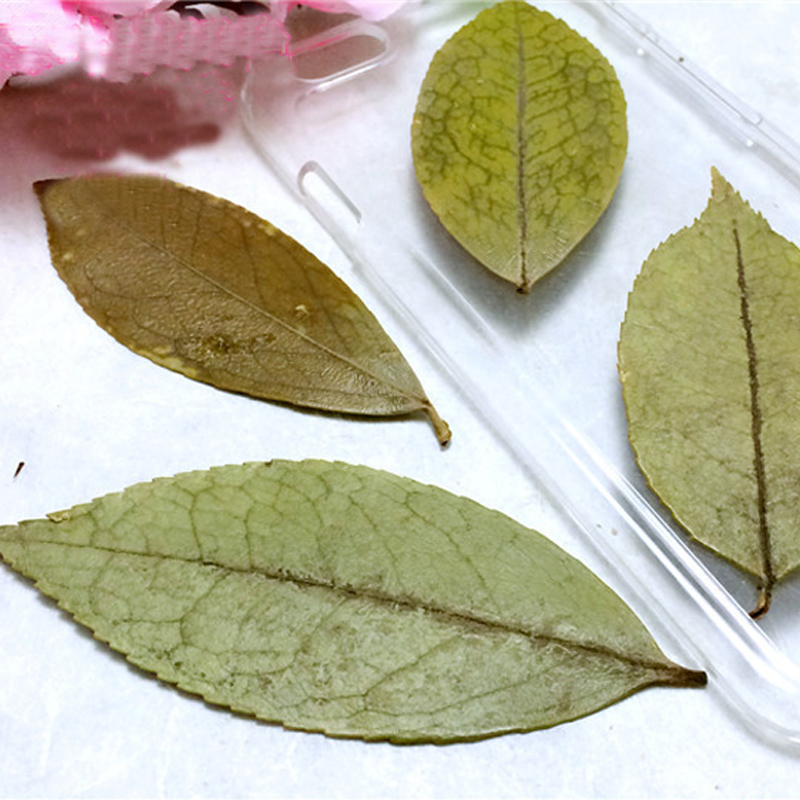
Labels: Blueberry leaf, Blueberry leaf, Blueberry leaf, Blueberry leaf